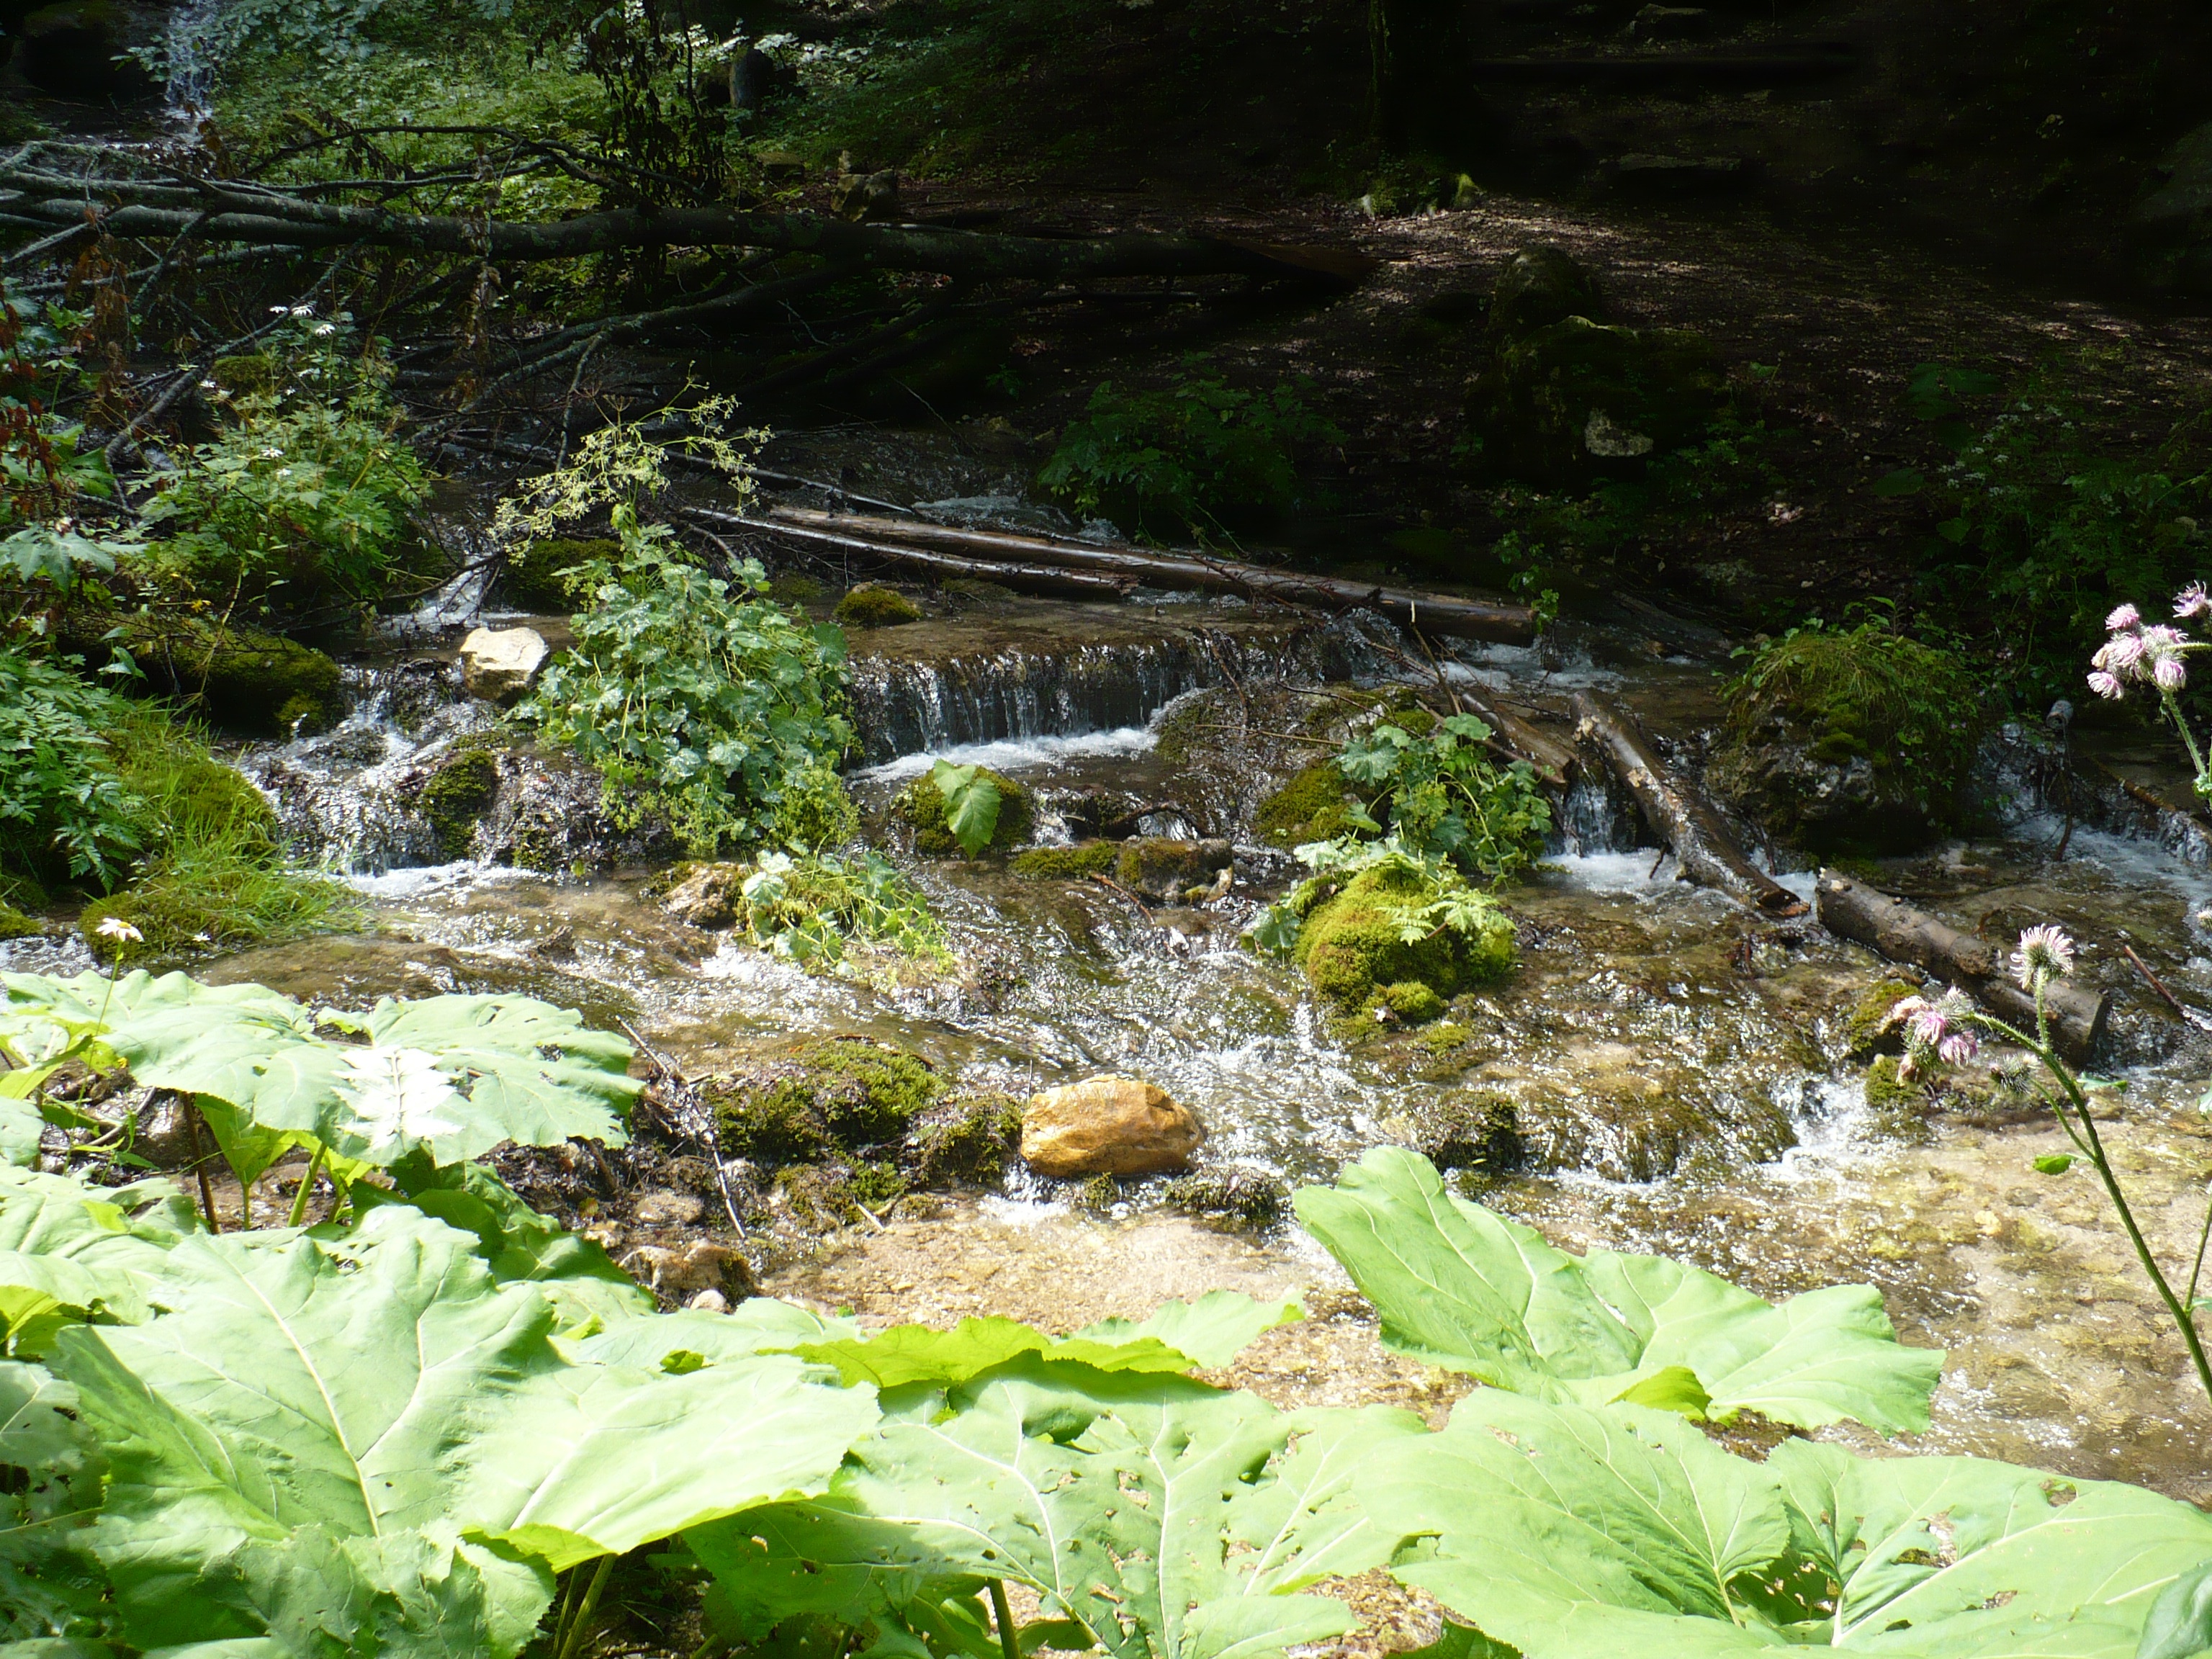
forest, waterfall, flower, river, pond, stream, jungle, botany, garden, body of water, vegetation, rainforest, woodland, water feature, watercourse, geological phenomenon